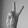
ASL letter: V